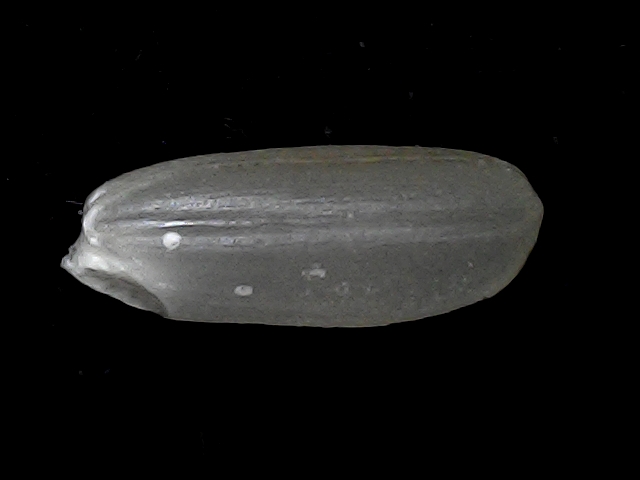
Rice variety: BD95